Shakti (2012 film)

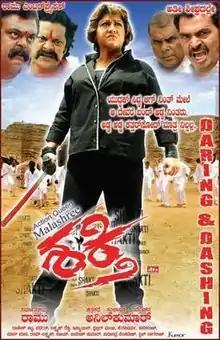
Film poster

Shakti is a 2012 action Kannada film directed by Anil Kumar starring Malashri, Hema Choudhary and P. Ravi Shankar. This is Ramu Enterprises 32nd film produced by Ramu. The film was released across Karnataka on 6 January 2012.